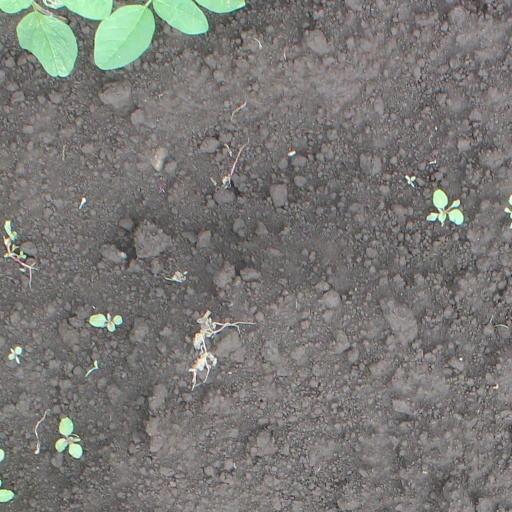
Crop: soybean